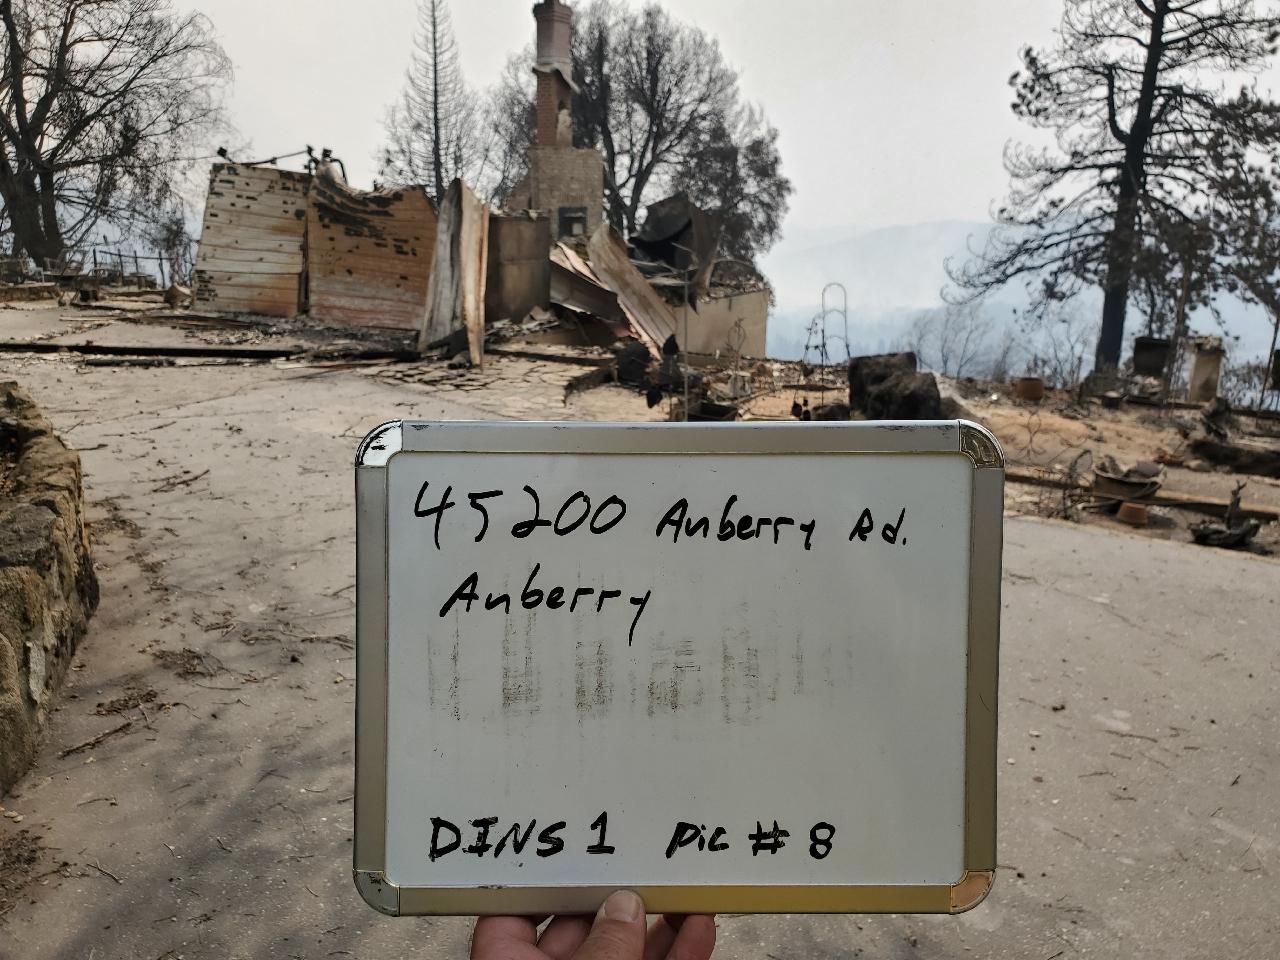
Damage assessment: destroyed